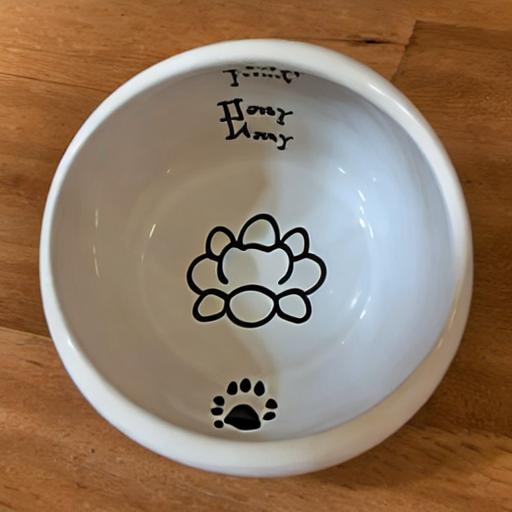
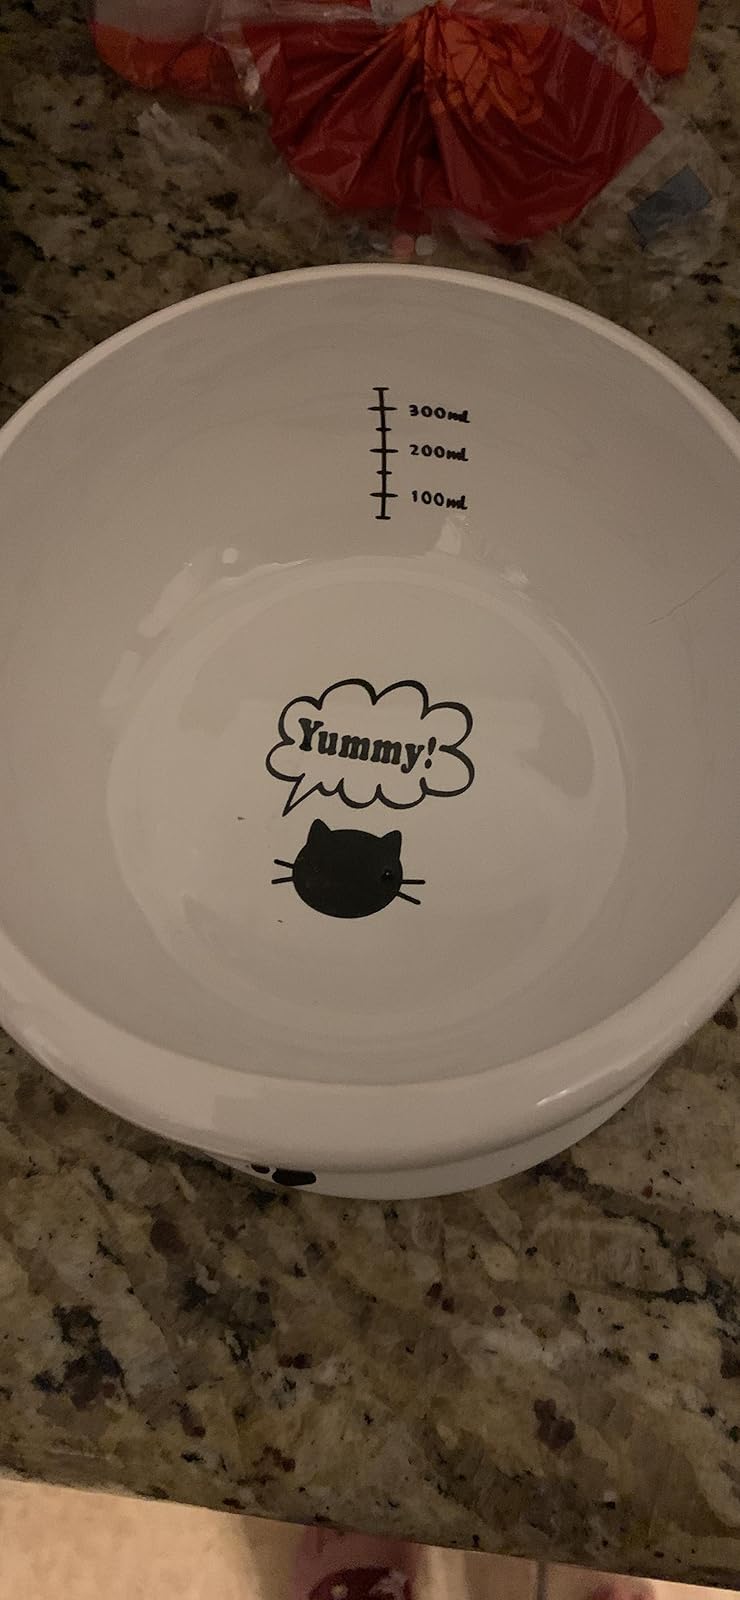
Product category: items_bowl
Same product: no